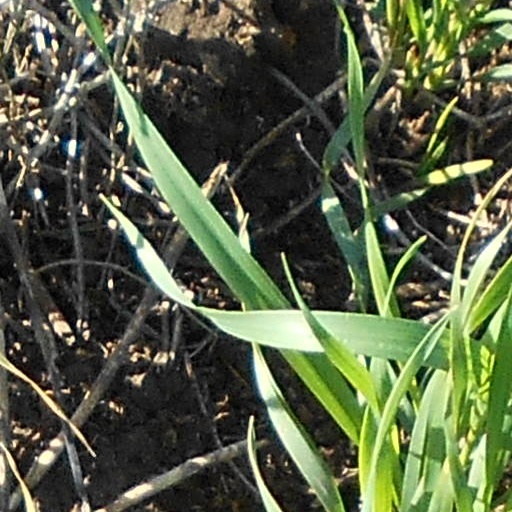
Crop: wheat